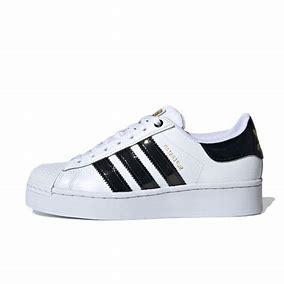
Brand: Adidas
Model: Superstar Bold